John Ellsworth Weis

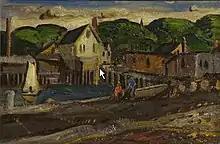
"The Canal at Dusk", oil painting by John Ellsworth Weis

He was born in Powell County, Kentucky, moved to Higginsport, Ohio at an early age, and then moved again to Norwood, Ohio, at nine years of age. At 14 years of age, he enrolled in night classes at the Art Academy of Cincinnati, the faculty of which included Frank Duveneck (1848–1919), James Roy Hopkins (1877–1969), Lewis Henry Meakin (1850–1917), and Herman Henry Wessel (1878–1969). Weis eventually became a full-time student, and at age 22, joined the faculty. He remained on the faculty for 38 years, with the exception of a period of military service during World War I.